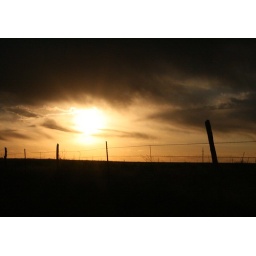
This photo was taken in the morning. Focal point on the clouds and fence posts.